Woodway House

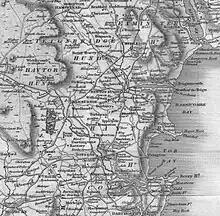
The area around Teignmouth in the 1830s. (Carrington c. 1830)

When the Griffith family moved in, a helper commented on the "pretty young ladies in old fashioned dresses" in the attic rooms. These were the bedrooms of the Spratt sisters at one time and it seems they never wanted to leave their beloved Woodway. At a later stage one of these rooms housed a large railway set and for some reason the short distance up this last flight of stairs always seemed particularly spooky to young Roger Griffith, its builder.